HaMerotz LaMillion 5

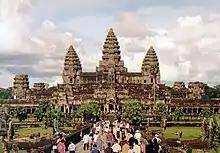
While in Cambodia, teams visited the world-famous Angkor Wat temple complex in Siem Reap.

This leg's Detour was a choice between אכיל (Edible) or שביר (Fragile). In Edible, teams had to find a specific food vendor service, where they would pick up a rickshaw filled with tins of food. They had to move it through the crowded market to the Heena Beauty Parlor to receive their next clue. In Fragile, teams had to load clay pots onto a cart and then transport them through the crowded market. If they could deliver at least 25 unbroken pots, teams would receive their next clue.